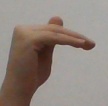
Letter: khaa